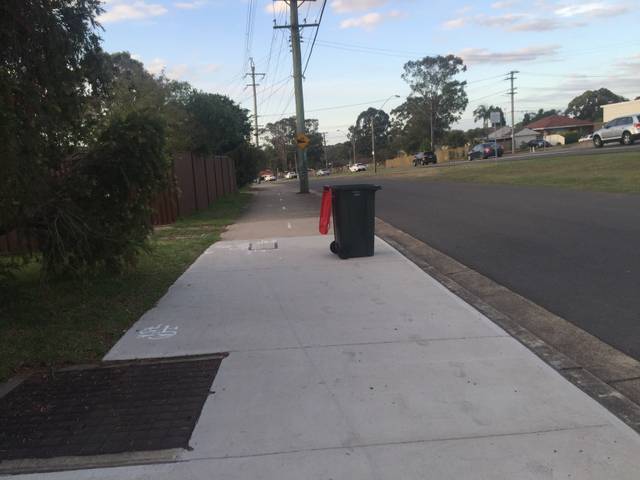
Region: Australia
Coordinates: -33.785, 150.921